Spanish–Chamorro Wars

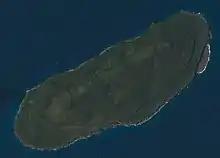
The sheer cliffs of Aguiguan were an obstacle to the 1694 Spanish expedition

With Guam pacified, the Spaniards turned their attention to control of the northern islands. In late 1680, Quiroga led a force to Rota. He captured several rebel leaders, who were later executed, and sent up to 150 refugees from Guam who had fled the unrest back home. In April 1681, rebels from Inapsan who had burnt down their church and rectory fled to Rota. They were followed by Quiroga who, with local assistance, drove the rebels into the hills until most of them surrendered.